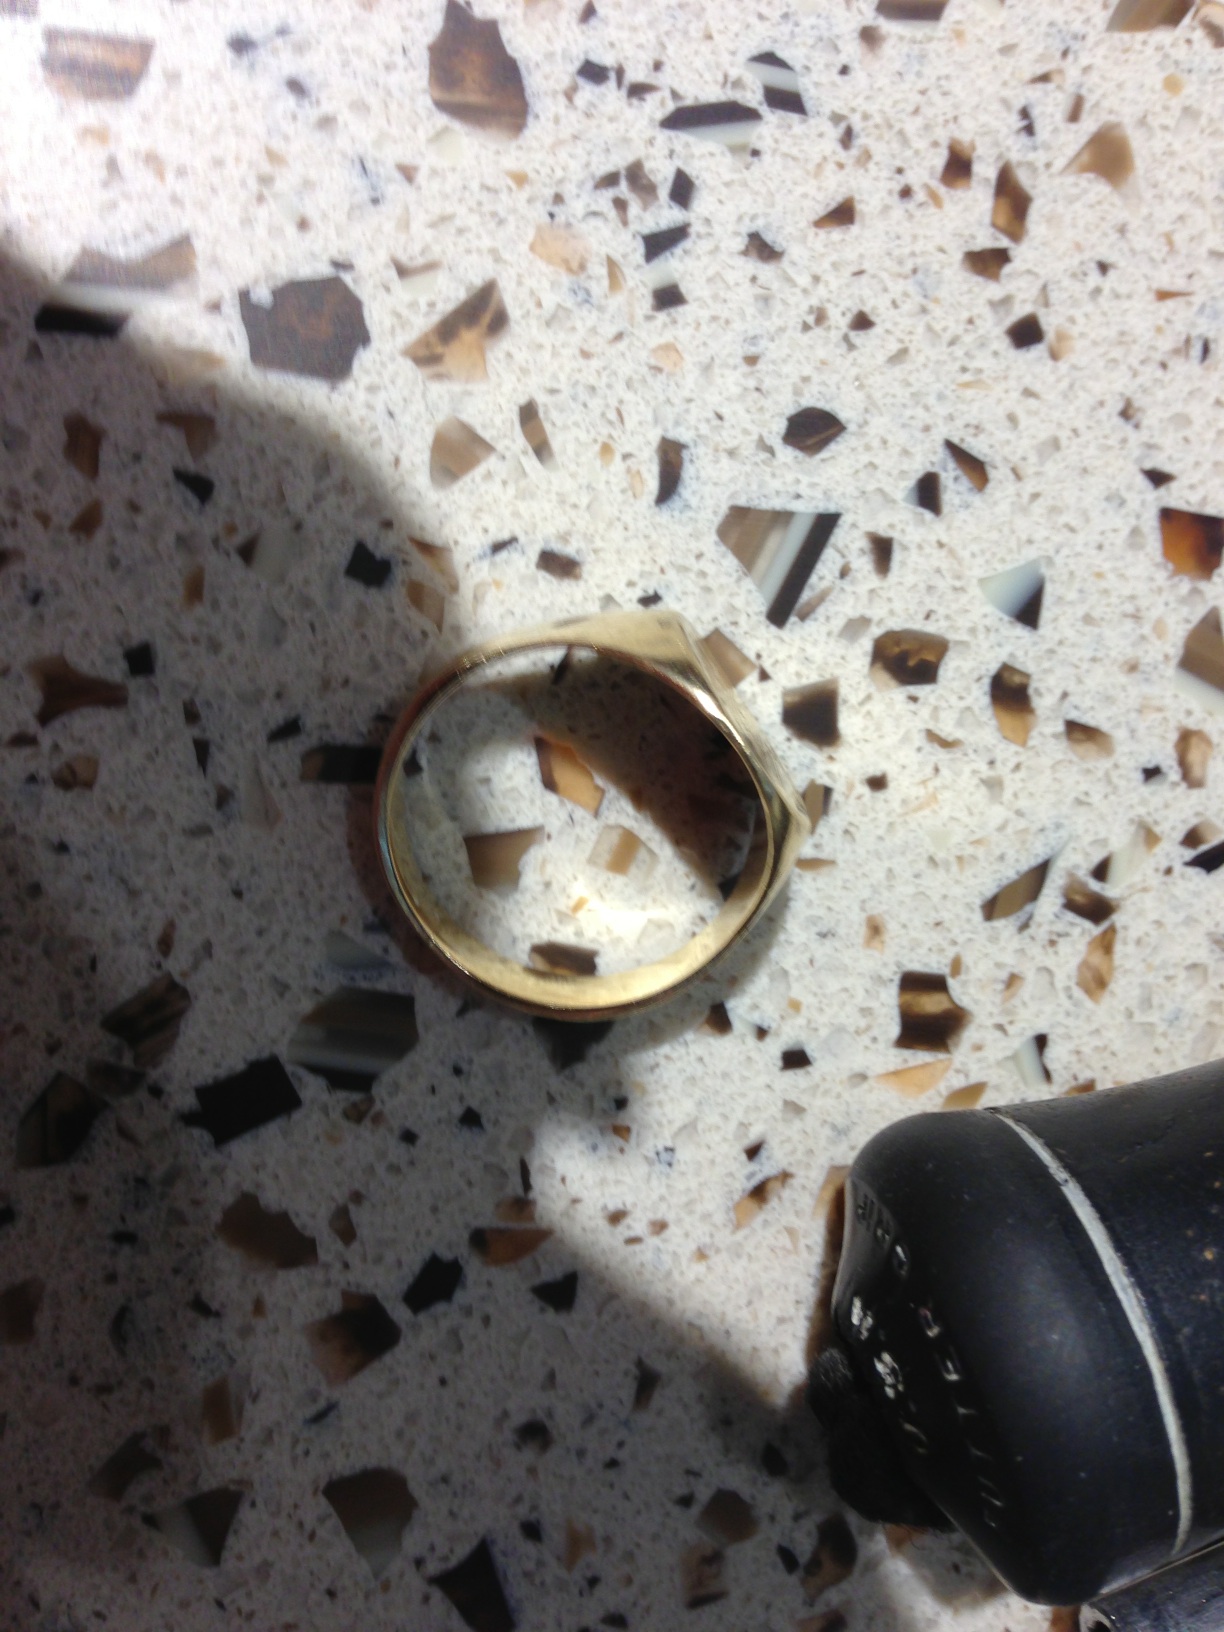Question: What is this a picture of?
Answer: ring